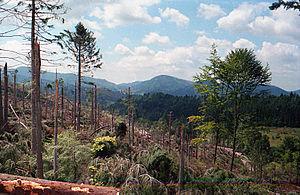
Lothar est le nom donné par les météorologistes européens à la première des deux tempêtes de fin décembre 1999 en Europe. Ses vents moyens atteignant jusqu'à 115 km/h dans les terres, mais avec des rafales dépassant 150 km/h de force quasiment équivalente à un ouragan de catégorie 2, ont dévasté dans la journée du 26 décembre 1999 le nord de la France, de la Suisse et l’Allemagne. Ils causèrent des dommages importants, en particulier aux forêts, avec des rafales atteignant en plaine 180 km/h à Saint-Sylvain et jusqu'à 259 km/h et 272 km/h en altitude selon les sources.